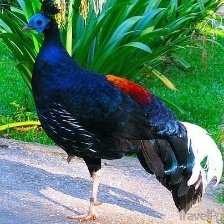
Species: CRESTED FIREBACK
Scientific name: LOPHURA IGNITA